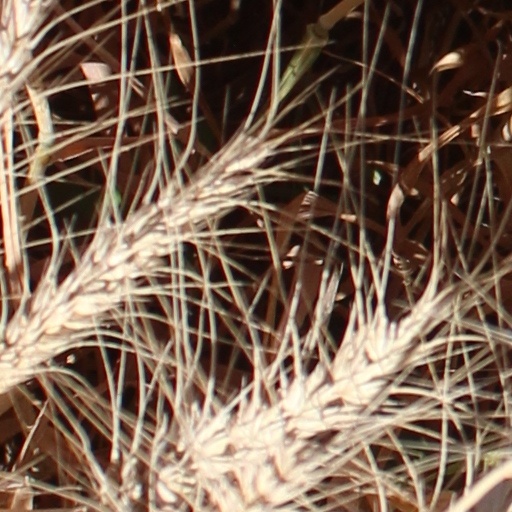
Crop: wheat